Tempus (comics)

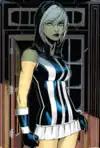
Eva Bell

Eva Bell is a goth-punk teenager from Gold Coast, Queensland. When her mutant powers manifest, Cyclops appears and asks her to join his new . She at first does not want to and prefers a normal life, but then the Avengers come to recruit her and she decides she will not have a normal life and Cyclops's team will be cooler. She then creates a time bubble that freezes the Avengers so they can escape.